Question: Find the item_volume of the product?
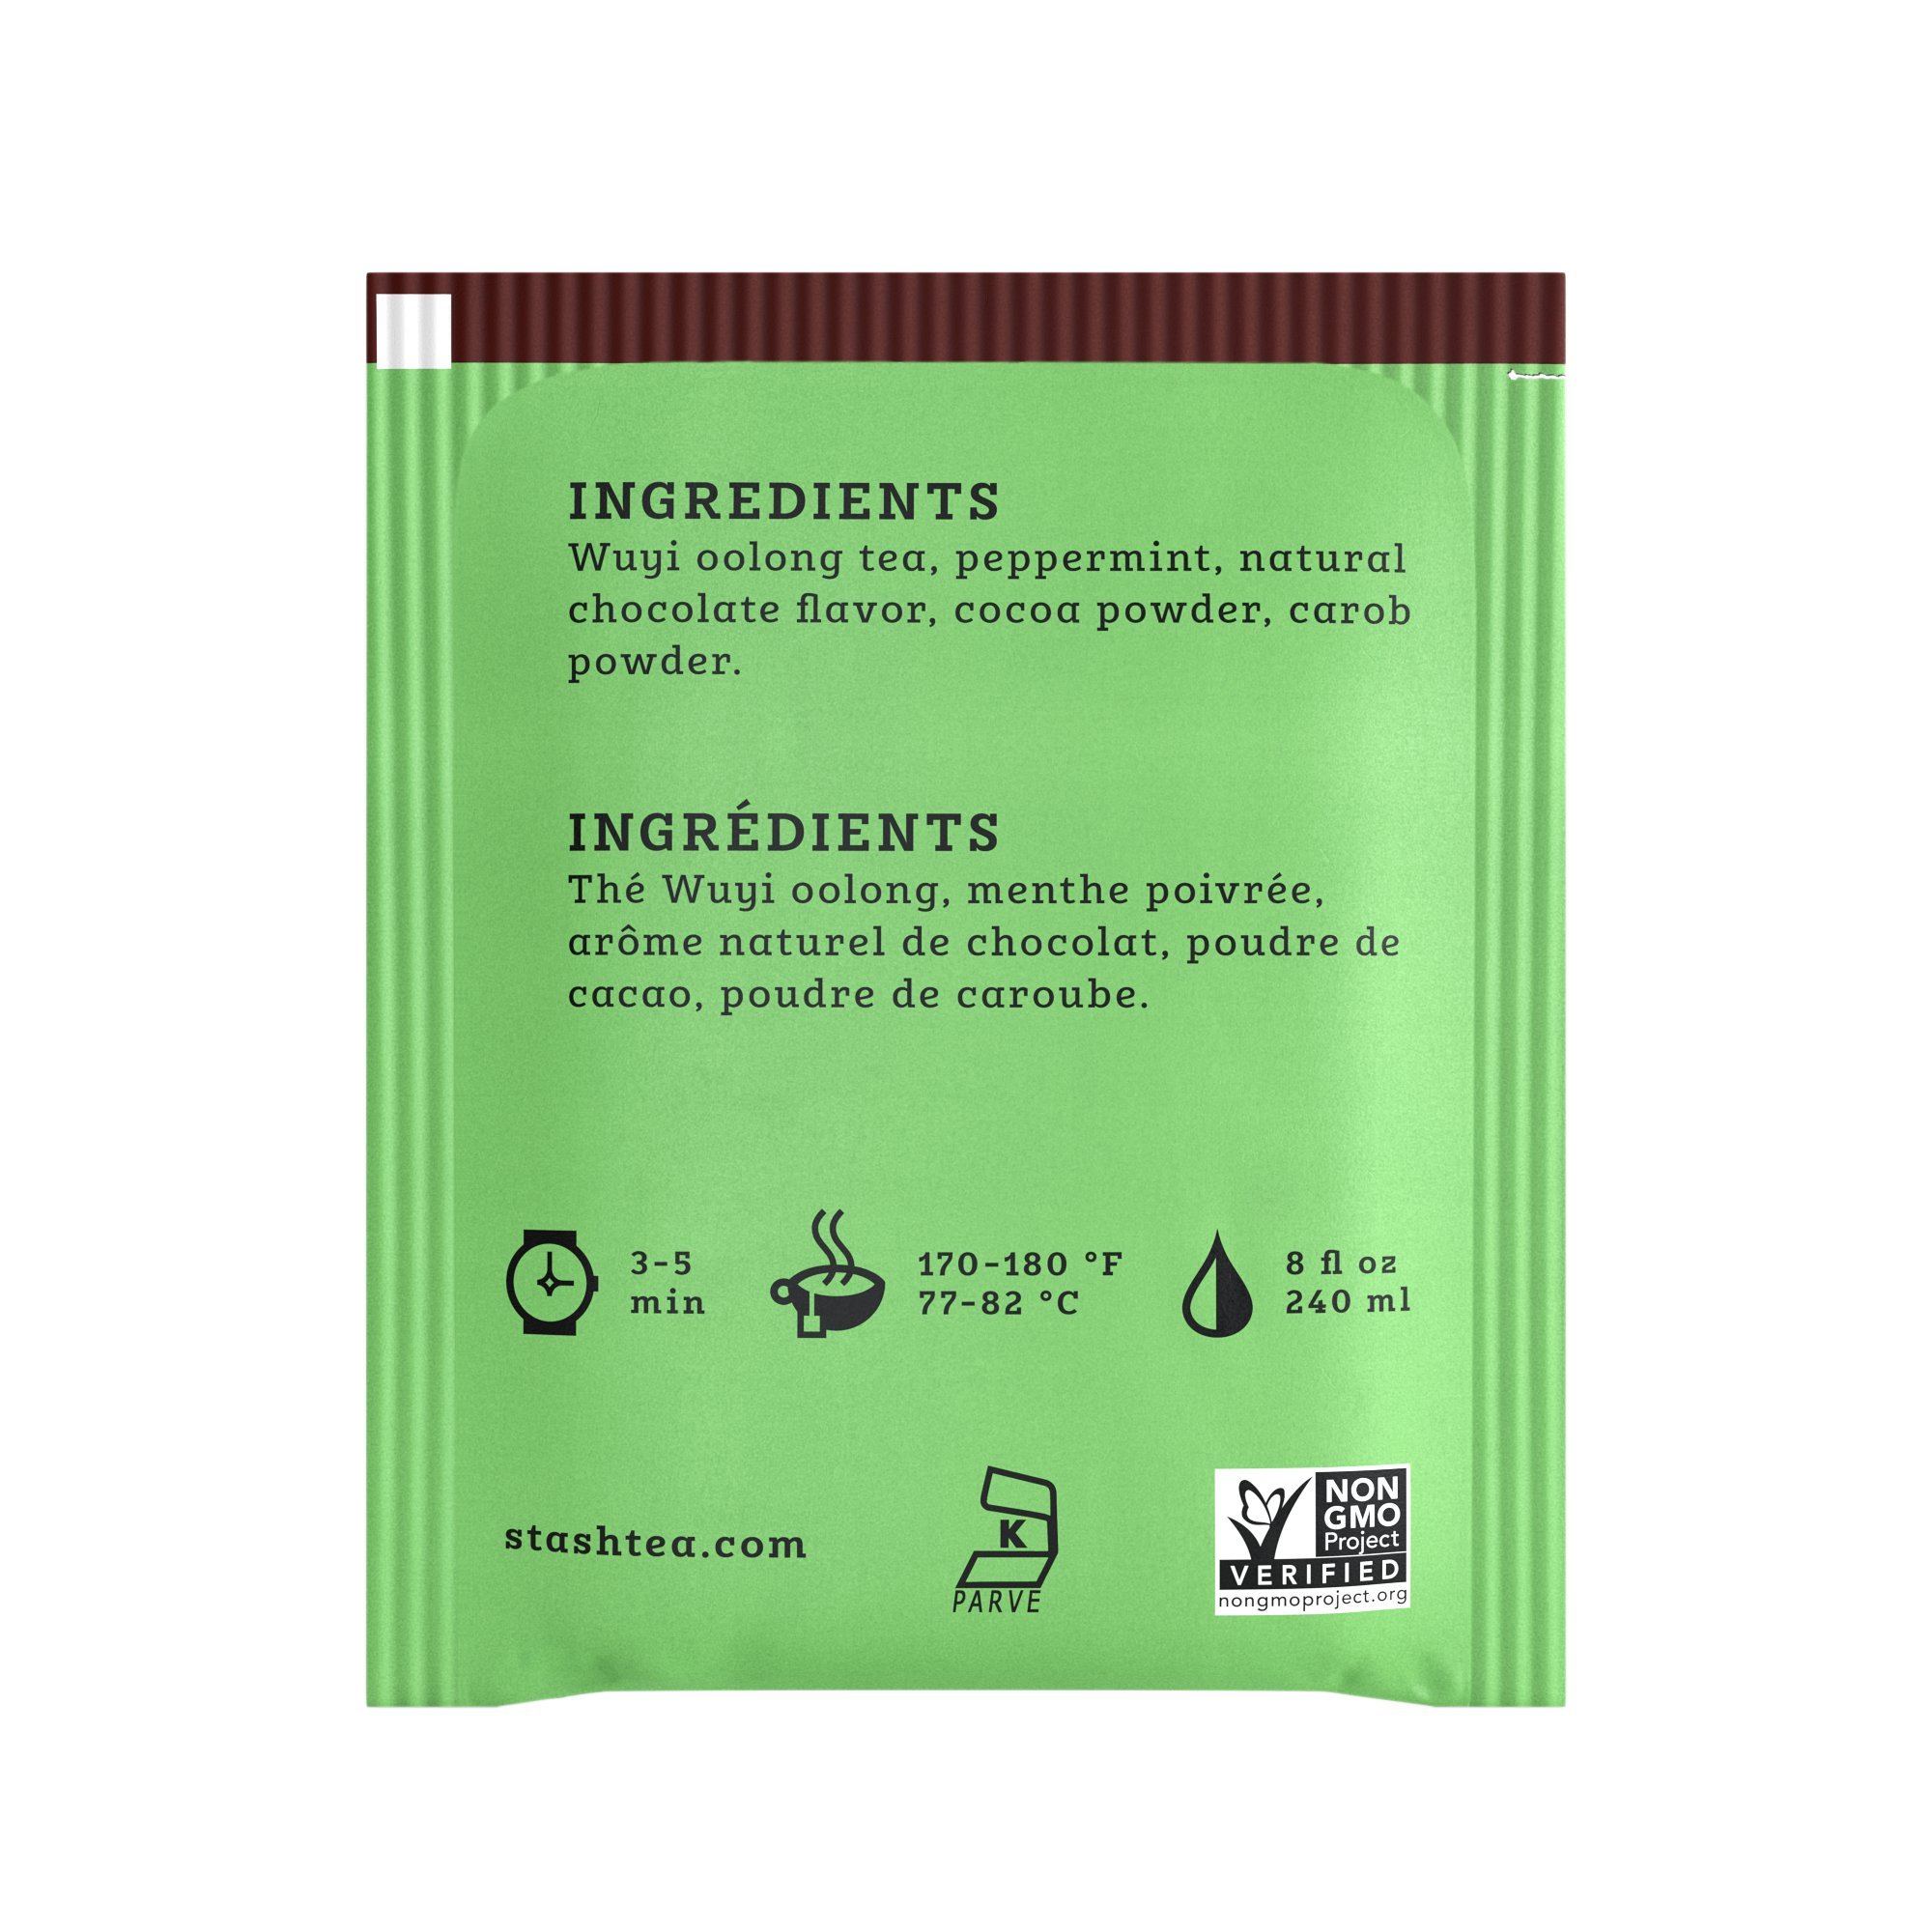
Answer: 240.0 millilitre